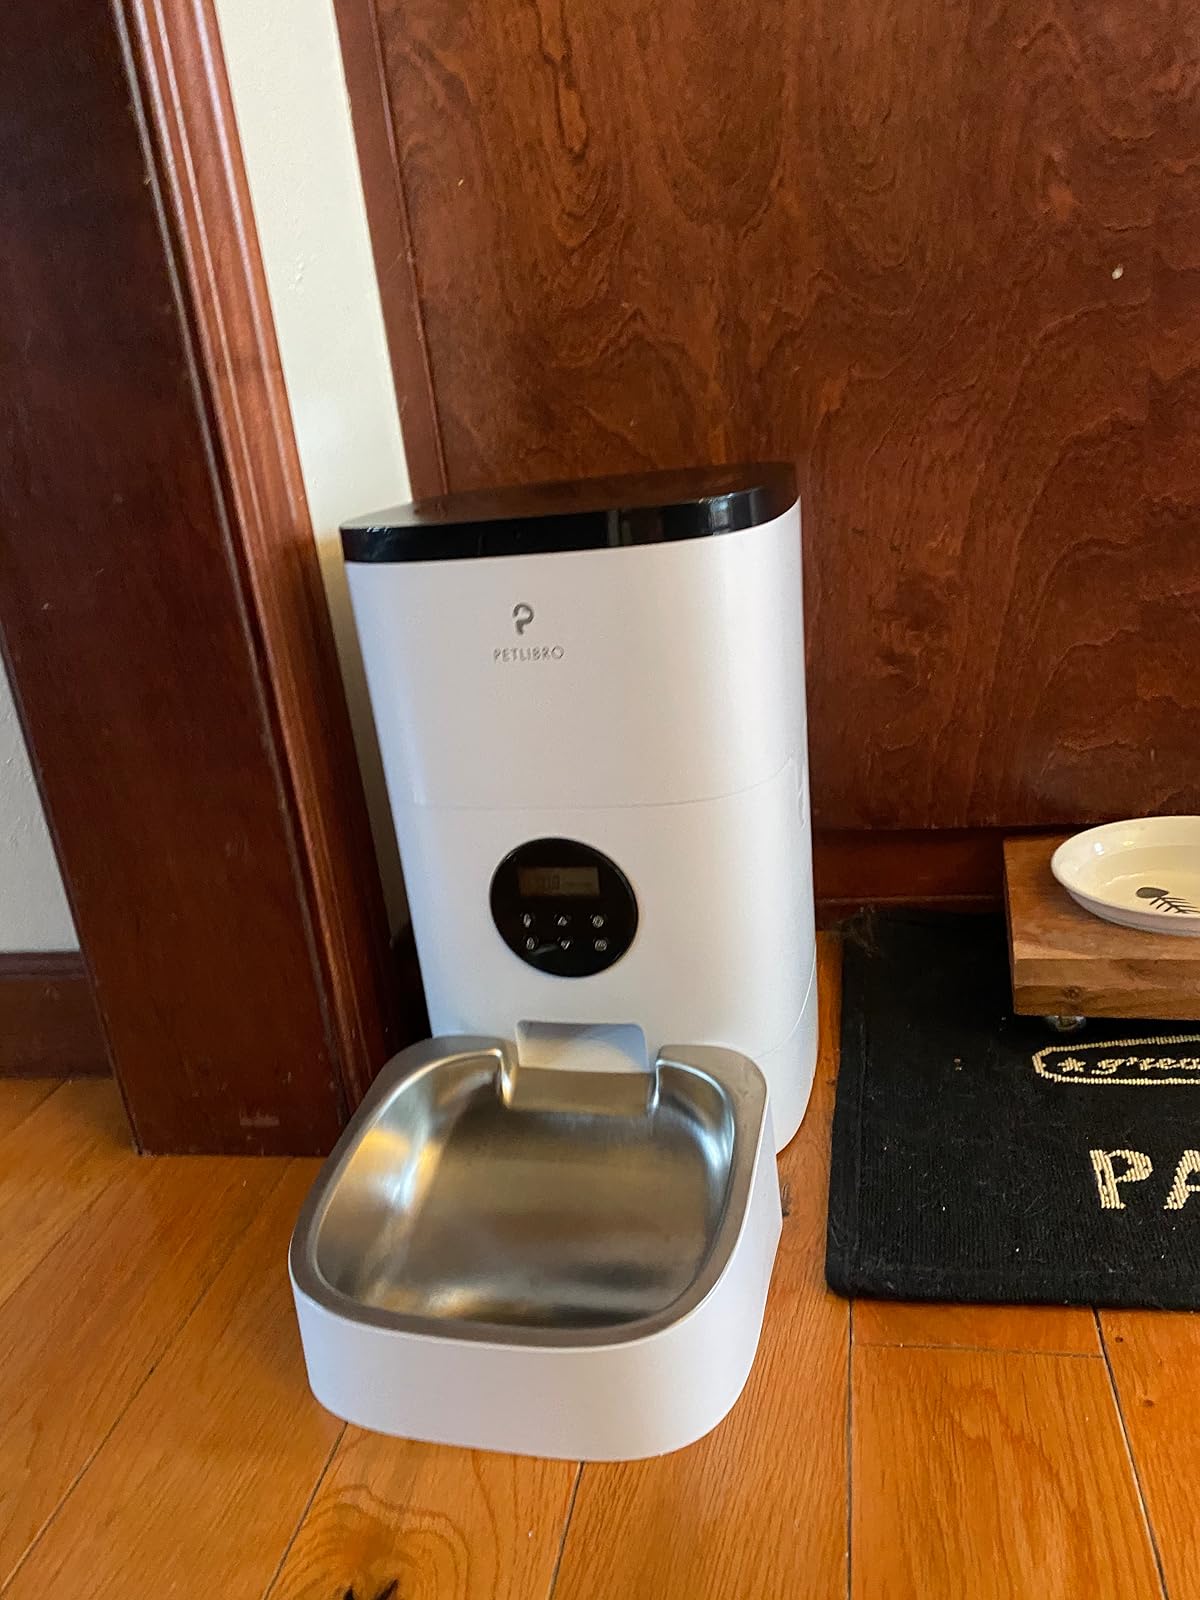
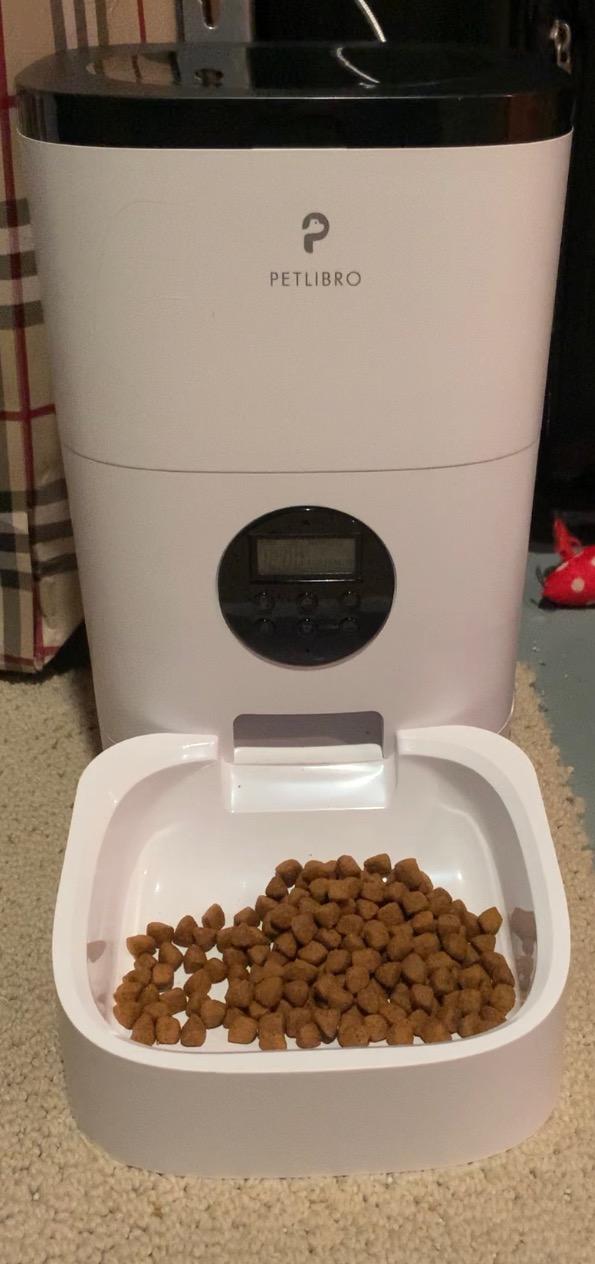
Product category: items_feeder
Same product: yes